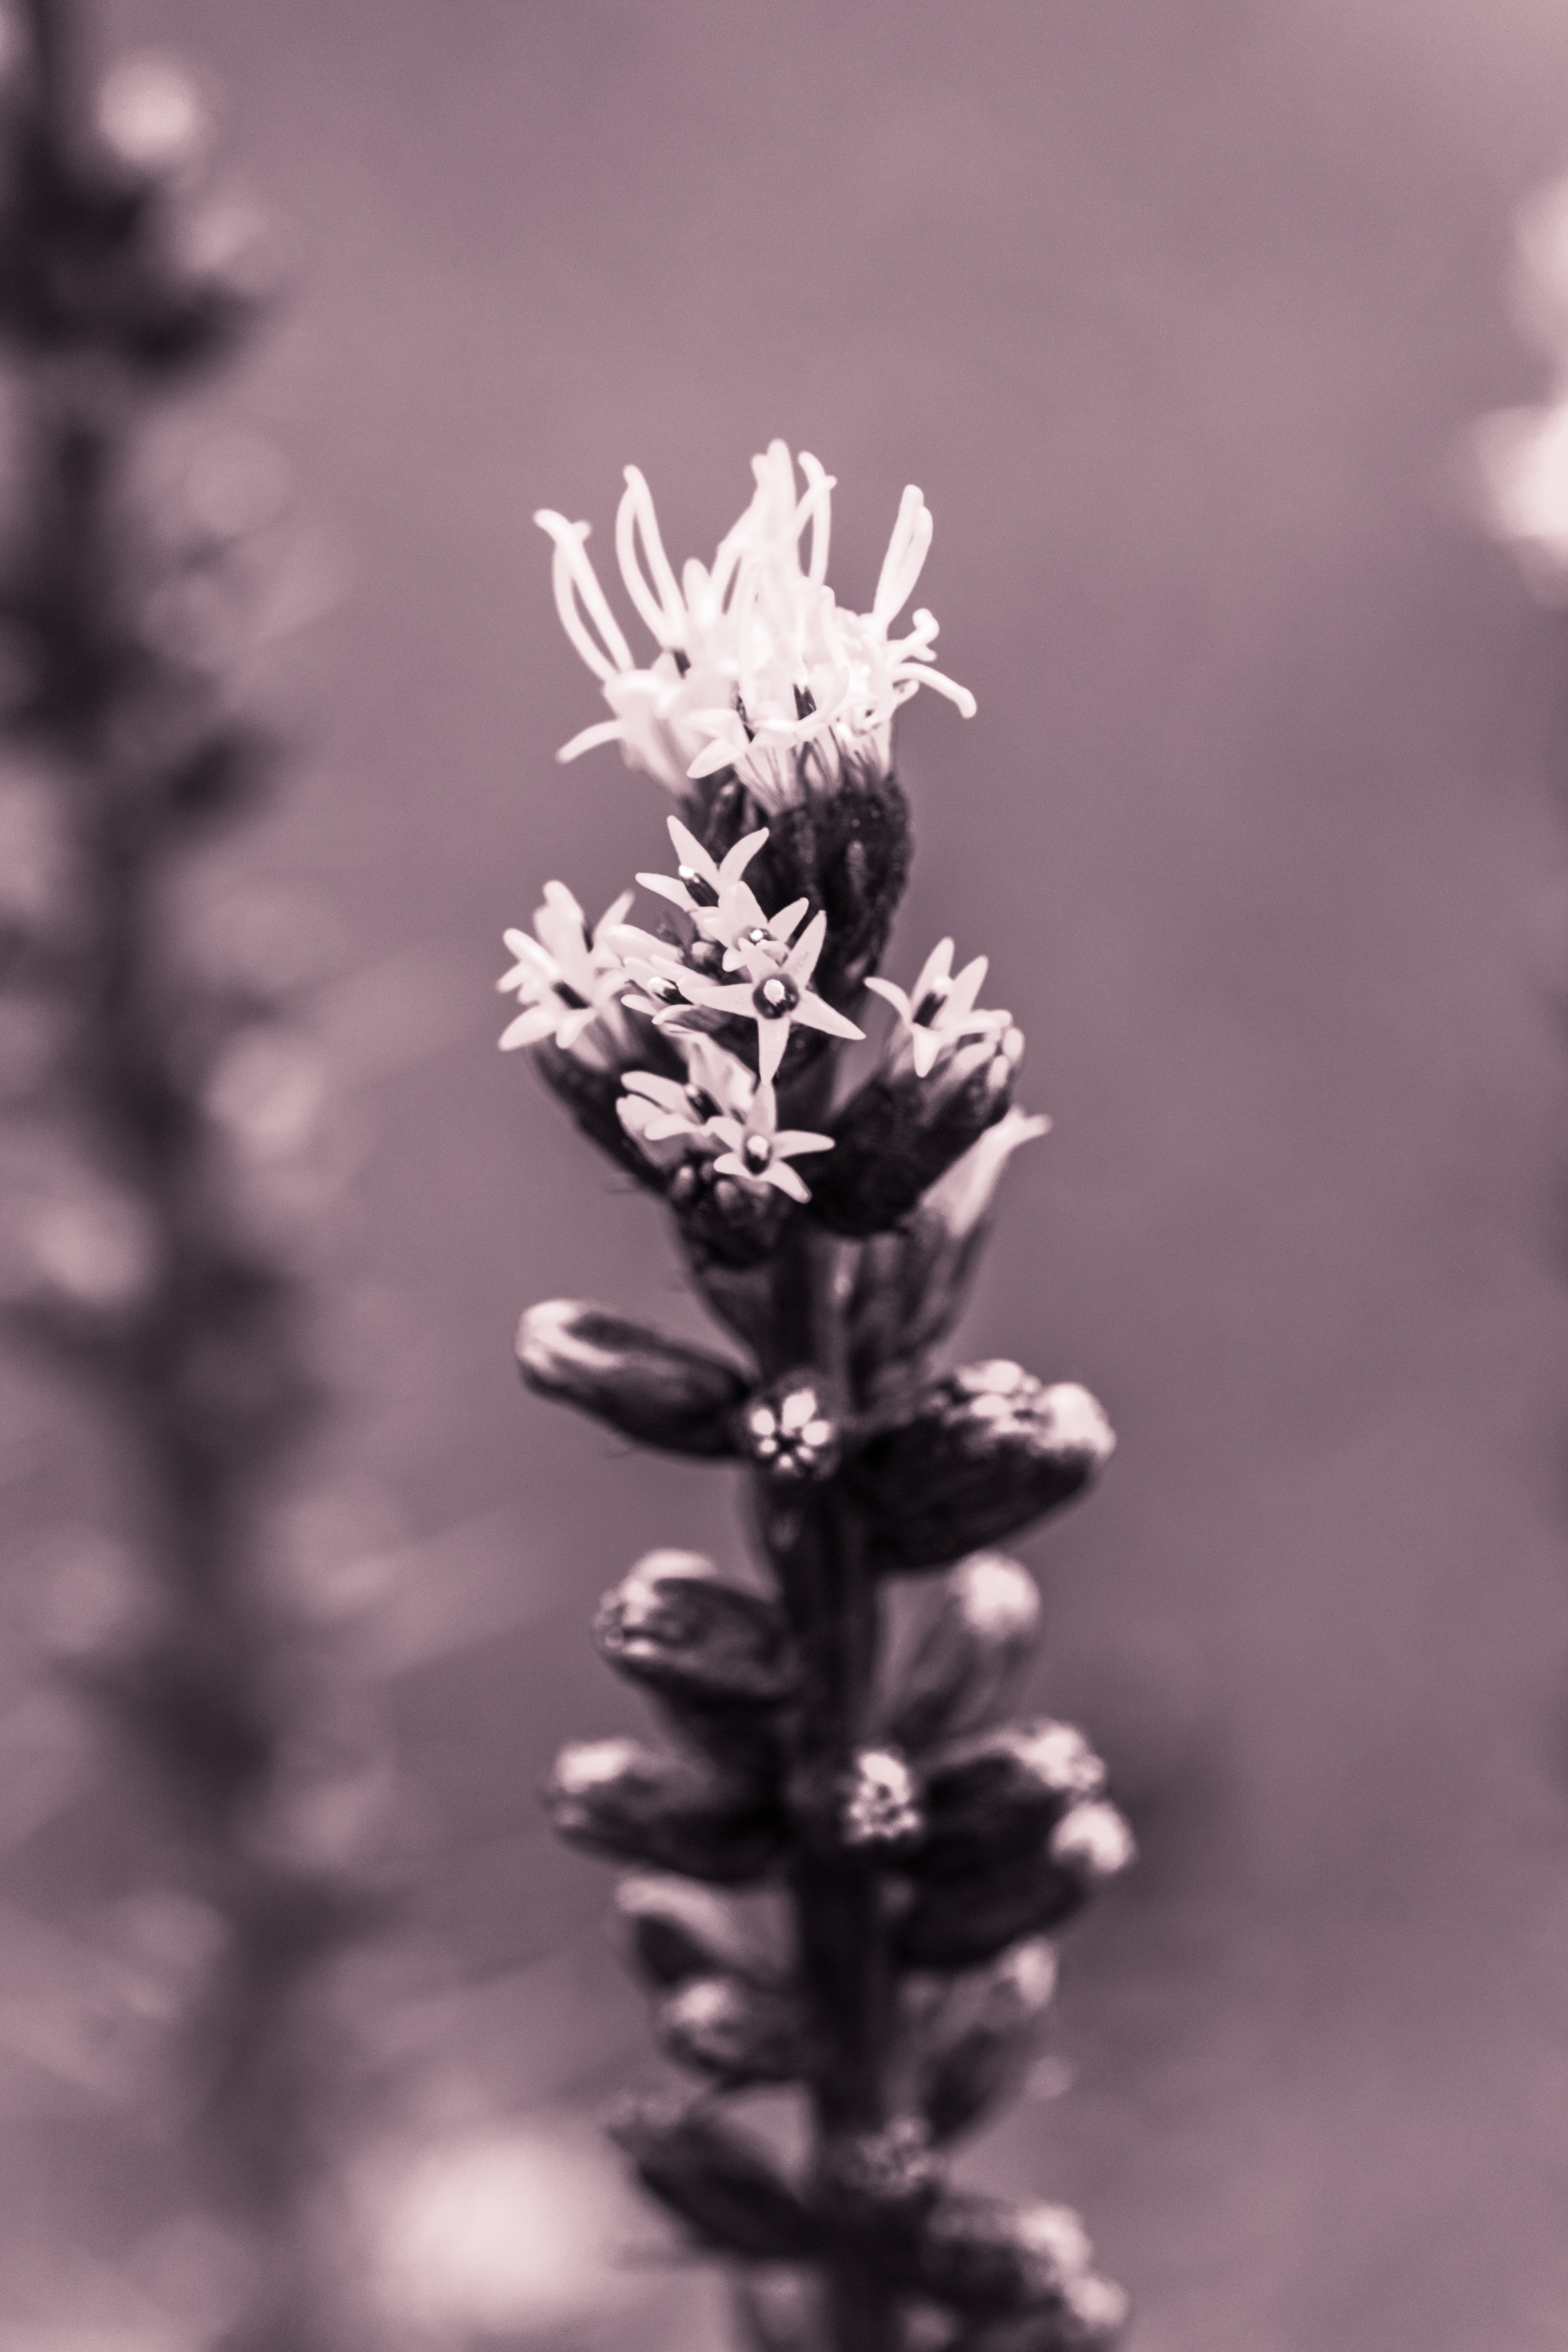
tree, nature, branch, black and white, plant, photography, leaf, flower, bloom, botany, monochrome, flora, close up, shrub, composites, macro photography, liatris spicata, splendor notch, monochrome photography, plant stem, land plant